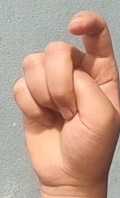
ASL sign: X